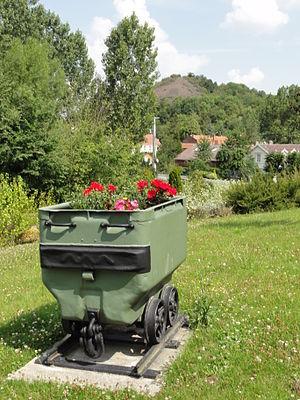
Terril n° 244 dit Fléchinelle Ouest, fosse n° 1 - 1 bis de la Compagnie des mines de Ligny-lès-Aire dans le bassin minier du Nord-Pas-de-Calais, Enquin-les-Mines, Pas-de-Calais, Nord-Pas-de-Calais, France. Le terril no 244 est inscrit sur la liste du patrimoine mondial de l'Unesco le 30 juin 2012 et y constitue le site no 109.